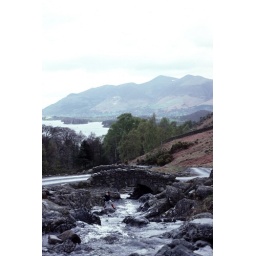
Keswick, Lake District - a little boy crossing the stream in front of the single-arched Ashness stone bridge